The Anger of Achilles

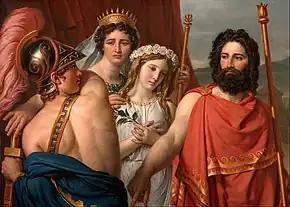
From left to right: Achilles, Clytemnestra, Iphigenia, and Agamemnon

The Anger of Achilles is an oil-on-canvas painting of 1819 by the French artist Jacques-Louis David. It is in the collection of the Kimbell Art Museum, Fort Worth, Texas.